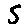
Label: 5